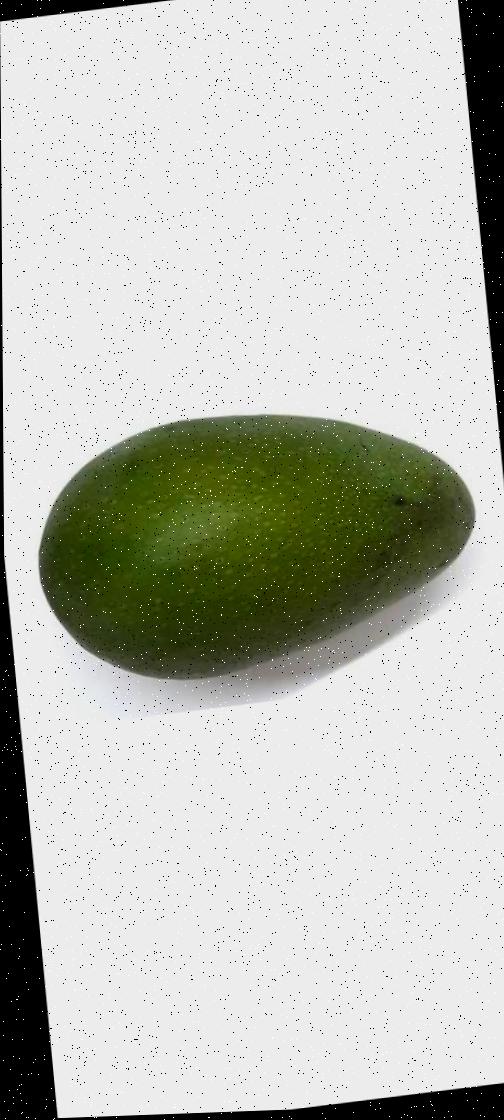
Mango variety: Ashshina Zhinuk